The Great Gambler

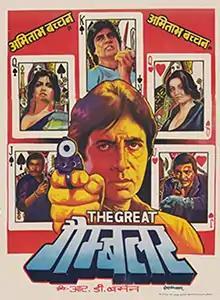
Film poster

The Great Gambler is a 1979 Indian Hindi-language crime action film co-written, directed and produced by Shakti Samanta, under his banner of Shakti Films. Based on Vikramaditya's Bengali novel "Great Gambler", the film stars Amitabh Bachchan in dual roles, alongside Zeenat Aman, Neetu Singh, Prem Chopra, Utpal Dutt and Madan Puri in pivotal roles. Its story follows international gangsters, spies, and secret agents of different countries' intelligence agencies and their undercover operations.